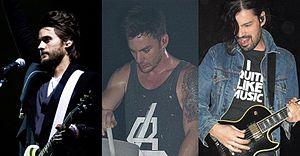
Thirty Seconds to Mars est un groupe rock américain formé en 1998 à Los Angeles. Le groupe est constitué de Jared Leto, Shannon Leto et Tomo Miličević. Thirty Seconds to Mars a produit trois albums studio jusqu'à ce jour, soit : 30 Seconds to Mars, A Beautiful Lie et This Is War. Le groupe a été nommé un total de 144 fois et a gagné 80 récompenses.
La discographie de Thirty Seconds to Mars, groupe américain de rock alternatif, consiste en quatre albums studio, trois maxis, treize singles, et enfin treize vidéoclips.
Thirty Seconds to Mars, communément stylisé 30 Seconds to Mars et aussi abrégé 30STM ou TSTM, est un groupe de rock américain, originaire de Los Angeles, en Californie. Formé en 1998, le groupe est constitué de Jared Leto et Shannon Leto.